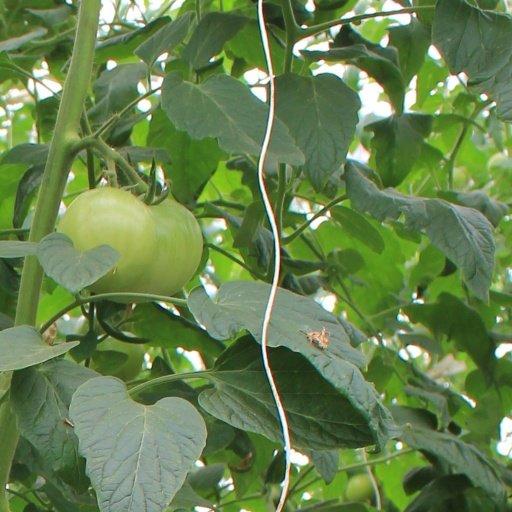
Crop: tomato